Arthur Lowe

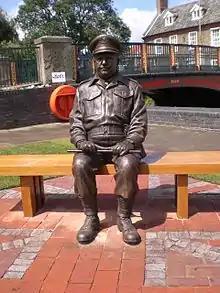
Statue of Captain Mainwaring, Arthur Lowe's "Dad's Army" character in Thetford

The star has also had two blue plaques unveiled, one at Maida Vale and one at his birthplace in Hayfield, Derbyshire.